Luheng Road station

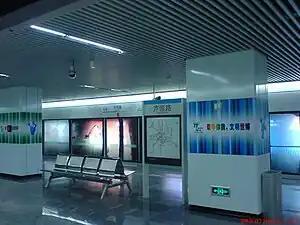
Station platform

Luheng Road is the name of a station on Line 8 of the Shanghai Metro. This station is part of the southern extension of Line 8 and opened on July 5, 2009.